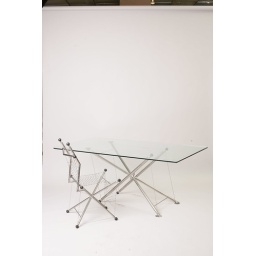
X-tense table and chair by Konstantin 1